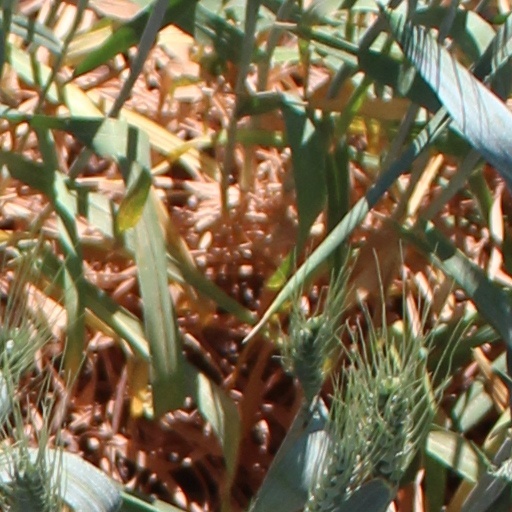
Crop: wheat